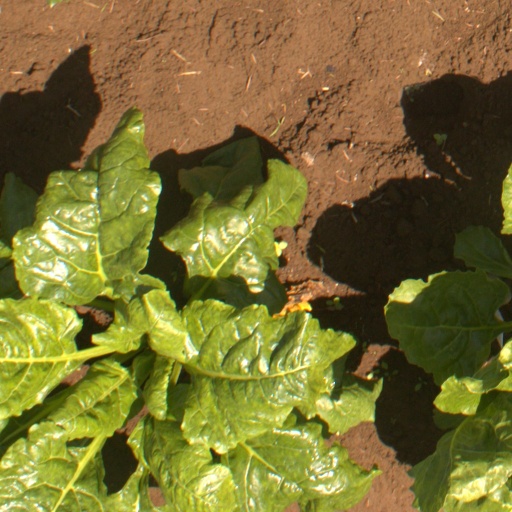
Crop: sugar beet